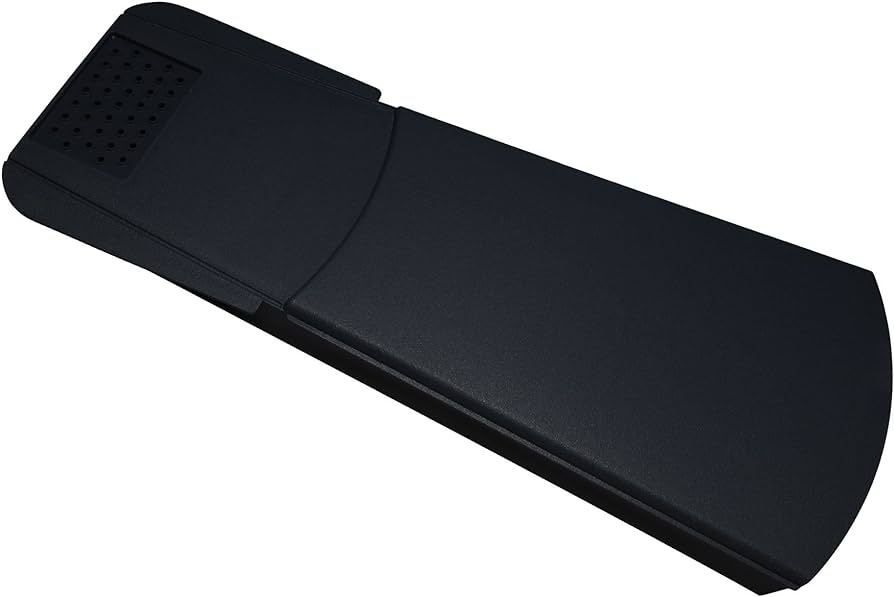
Black Easy Dry Verge
Revolutionize your roofing experience with our Easy Dry Verge – the ultimate solution for a secure, weather-resistant, and visually appealing finish to your roof edges. Designed for easy installation and durability, this innovative verge system offers a seamless and maintenance-free alternative to traditional roofing solutions. Say goodbye to time-consuming installations and hello to a hassle-free, reliable roofing accessory that stands up to the elements. Enhance the longevity and aesthetics of your roof with the Easy Dry Verge. Technical Information: Colour: Black Key Benefits: Effortless Installation: The Easy Dry Verge system is designed for easy and quick installation, eliminating the need for mortar or complex fixing methods. Save time and effort during the roofing process. Weather Resistance: Constructed from durable materials, the Easy Dry Verge provides robust protection against the elements, ensuring your roof edges stay secure and weather-resistant. Low Maintenance: Enjoy a maintenance-free roofing solution. The Easy Dry Verge requires minimal upkeep, providing a hassle-free experience and saving you ongoing maintenance costs. Seamless Aesthetics: The rich brown colour enhances the visual appeal of your roof, creating a cohesive and polished look that complements a variety of architectural styles. Versatile Application: Suitable for various roof types and pitches, the Easy Dry Verge adapts to different roofing configurations, making it a versatile choice for a range of projects. Upgrade your roofing system with the Easy Dry Verge. Order now to experience a hassle-free, durable, and visually appealing solution for your roof edges.
Brand: Trade Superstore Online
Category: Hardware > Building Materials > Roofing > Roof Flashings > Step Flashings